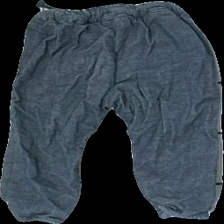
View: back
Type: Trousers
Category: Children
Brand: H&M
Colors: Grey
Material: 100% Cotton
Cut: Loose
Size: 86
Season: All
Price range: <50
Recommended usage: Recycle
Description: Damaged fabric